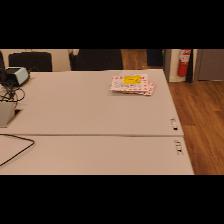
Label: NonHuman